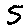
Label: 5